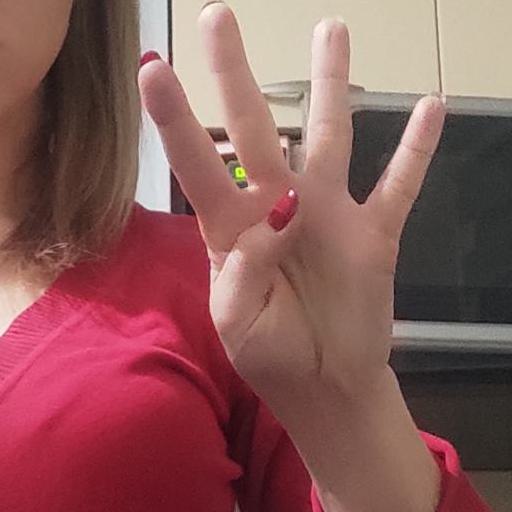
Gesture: four